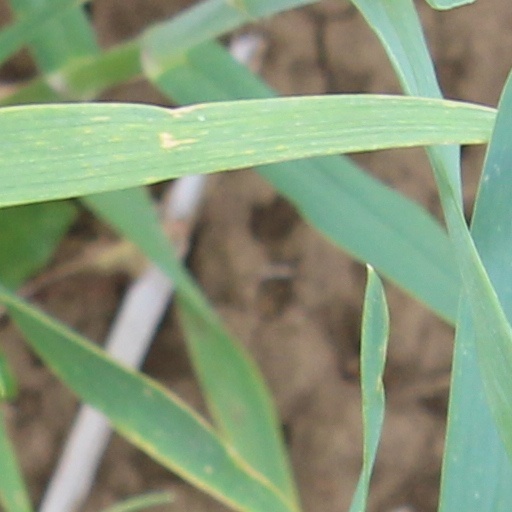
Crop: wheat